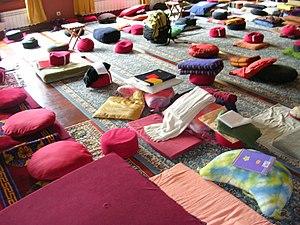
Le monastère de Dag Shang Kagyu est un monastère bouddhiste situé à Panillo, dans la province de Huesca, et la commune de Graus. En 1984, Kalou Rinpoché a fondé ce monastère qui en 1985 s'est consacré à l'étude et la pratique du bouddhisme tibétain. Dag Shang Kagyu s'inscrit dans l'école Karma Kagyu et le mouvement Rimé.